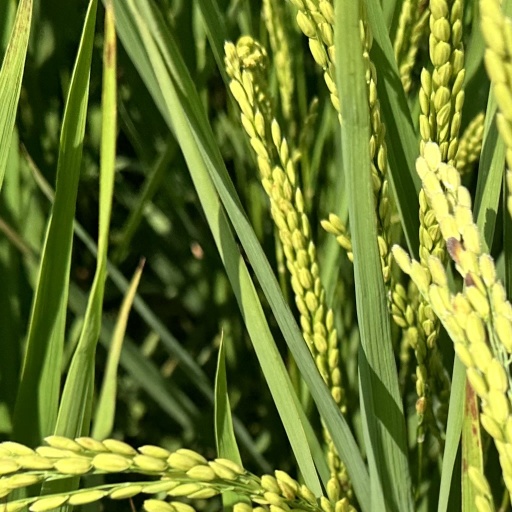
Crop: rice